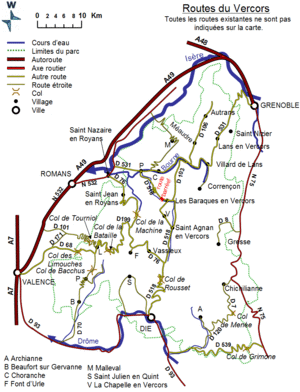
Corrençon-en-Vercors est une commune française située, géographiquement dans le massif du Vercors, administrativement dans le département de l'Isère, en région Auvergne-Rhône-Alpes et, autrefois rattachée à l'ancienne province du Dauphiné. Longtemps rattachée à la paroisse, puis au territoire communal de Villard-de-Lans, la commune est autonome depuis le XIXᵉ siècle et se situe en bout de la cluse dite des « Quatre Montagnes ».